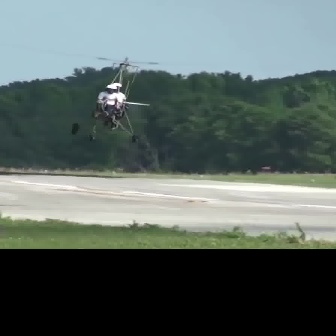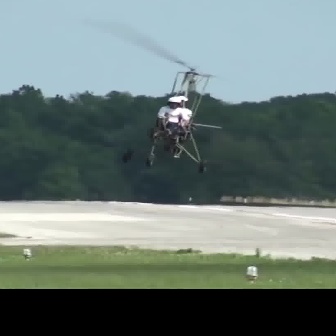
  Please identify the target specified by the bounding box [70,62,150,142] in the first image and locate it in the second image. Return the coordinates in [x_min,y_min,x_max,y_max] format.
Answer: [120,71,221,172]